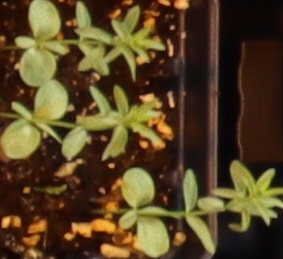
Label: Flax